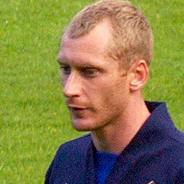
Age: 27